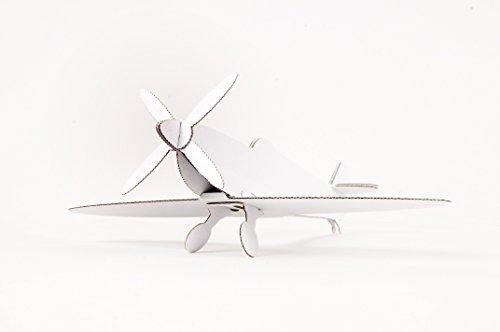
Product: Leolandia Two Spitfires Creative DIY Cardboard Airplane Model, White
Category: Toys & Games | Novelty & Gag Toys | Flying Toys | Airplane Construction Kits
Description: Two iconic spitfire airplanes that are easy to build and perfect for small children.
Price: $10.00
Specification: ProductDimensions:11x11x4inches|ItemWeight:1.44ounces|ShippingWeight:1.44ounces(Viewshippingratesandpolicies)|DomesticShipping:ItemcanbeshippedwithinU.S.|InternationalShipping:ThisitemcanbeshippedtoselectcountriesoutsideoftheU.S.LearnMore|ASIN:B01GFMGCZ8|Itemmodelnumber:LL131B|Manufacturerrecommendedage:36months-6years